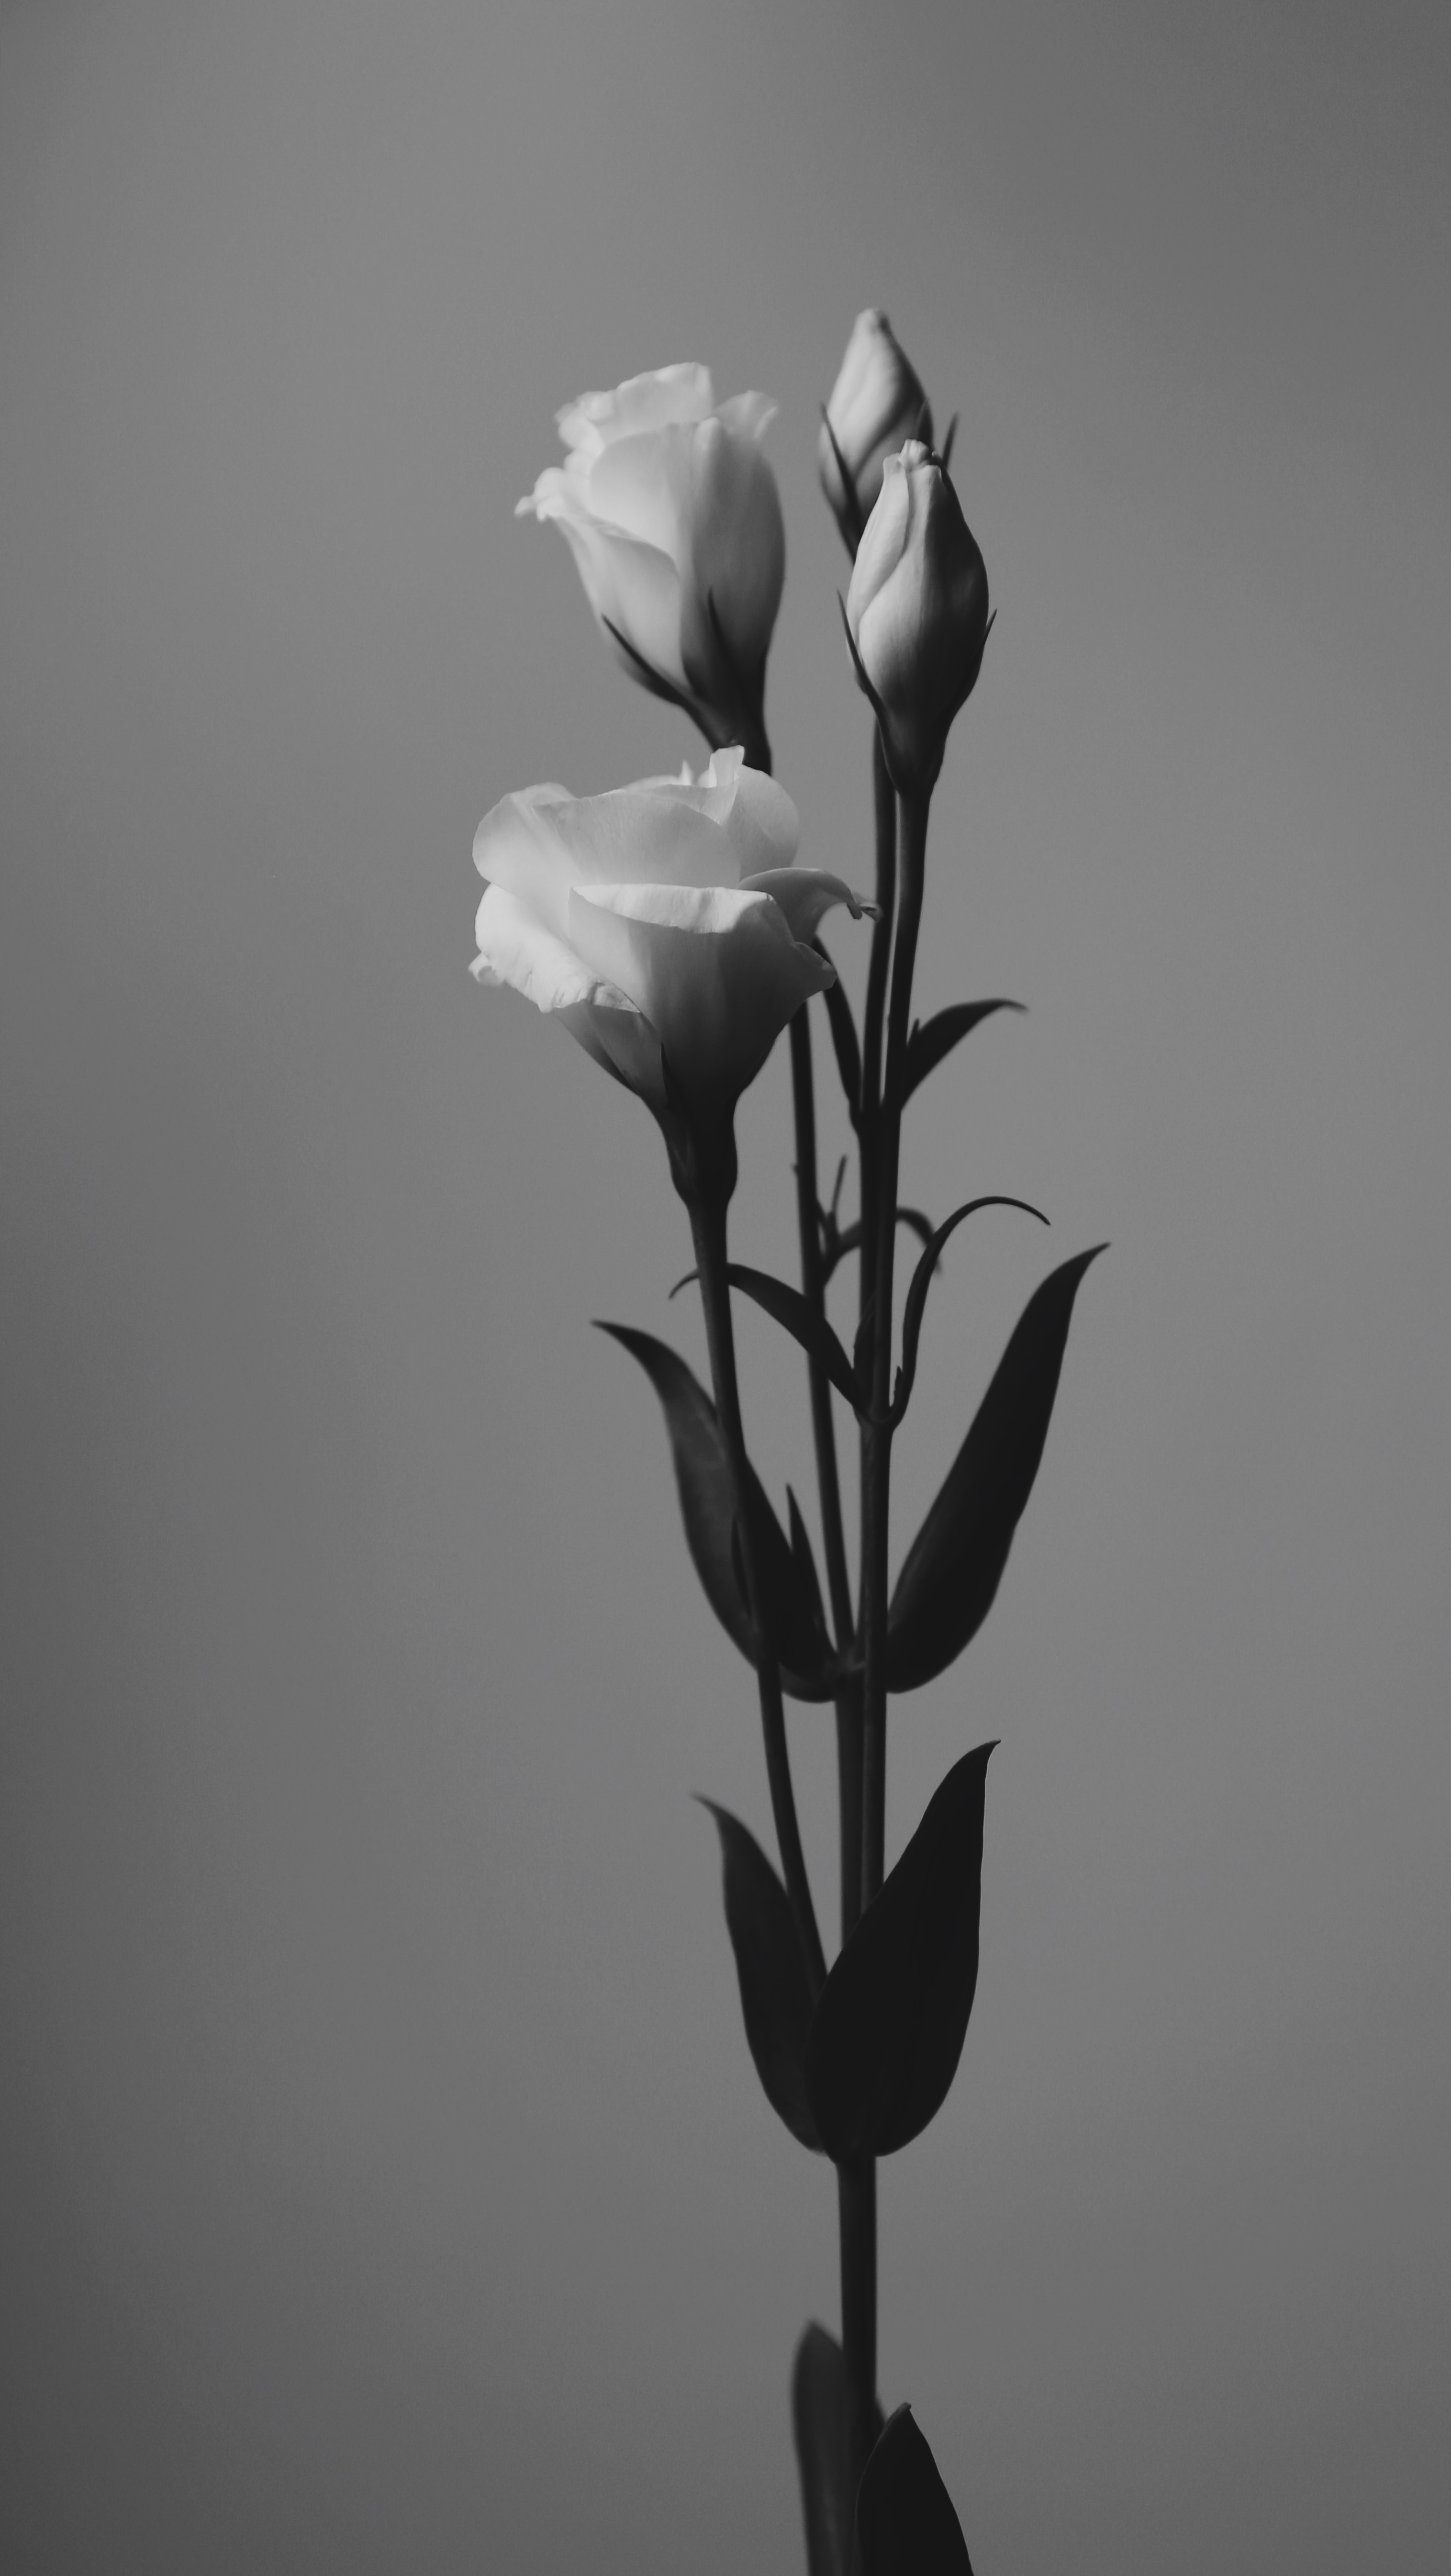
branch, black and white, plant, white, photography, flower, petal, monochrome, lighting, flora, flowering plant, still life photography, monochrome photography, plant stem, land plant